World War I memorials

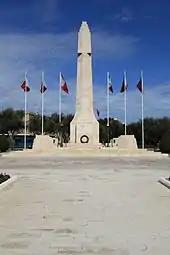
The War Memorial in Floriana, Malta was built in 1938 commemorating the dead of World War I. In 1949 it was rededicated to commemorate the fallen of both world wars.

Other multi-ethnic parts of Europe frequently found war memorials equally contentious. In Flanders, the IJzertoren, a controversial Flemish memorial tower, was opened in 1930, commemorating the sacrifices during the war, but also celebrating Flemish identity and marking the hard treatment of Flemish activists by the Belgian authorities during the conflict. In disputed multi-ethnic territories in the east, such as Transylvania, the war had created bitter memories between Hungarian and Romanian inhabitants. The arguments were played out in differences as to how the dates of the war-in which Hungary and Romania had entered and left at different times-were recorded on tombstones and other memorials. In Serbia, the Kosovo Maiden was extensively used in war memorials, drawing a link between the war and the Battle of Kosovo.